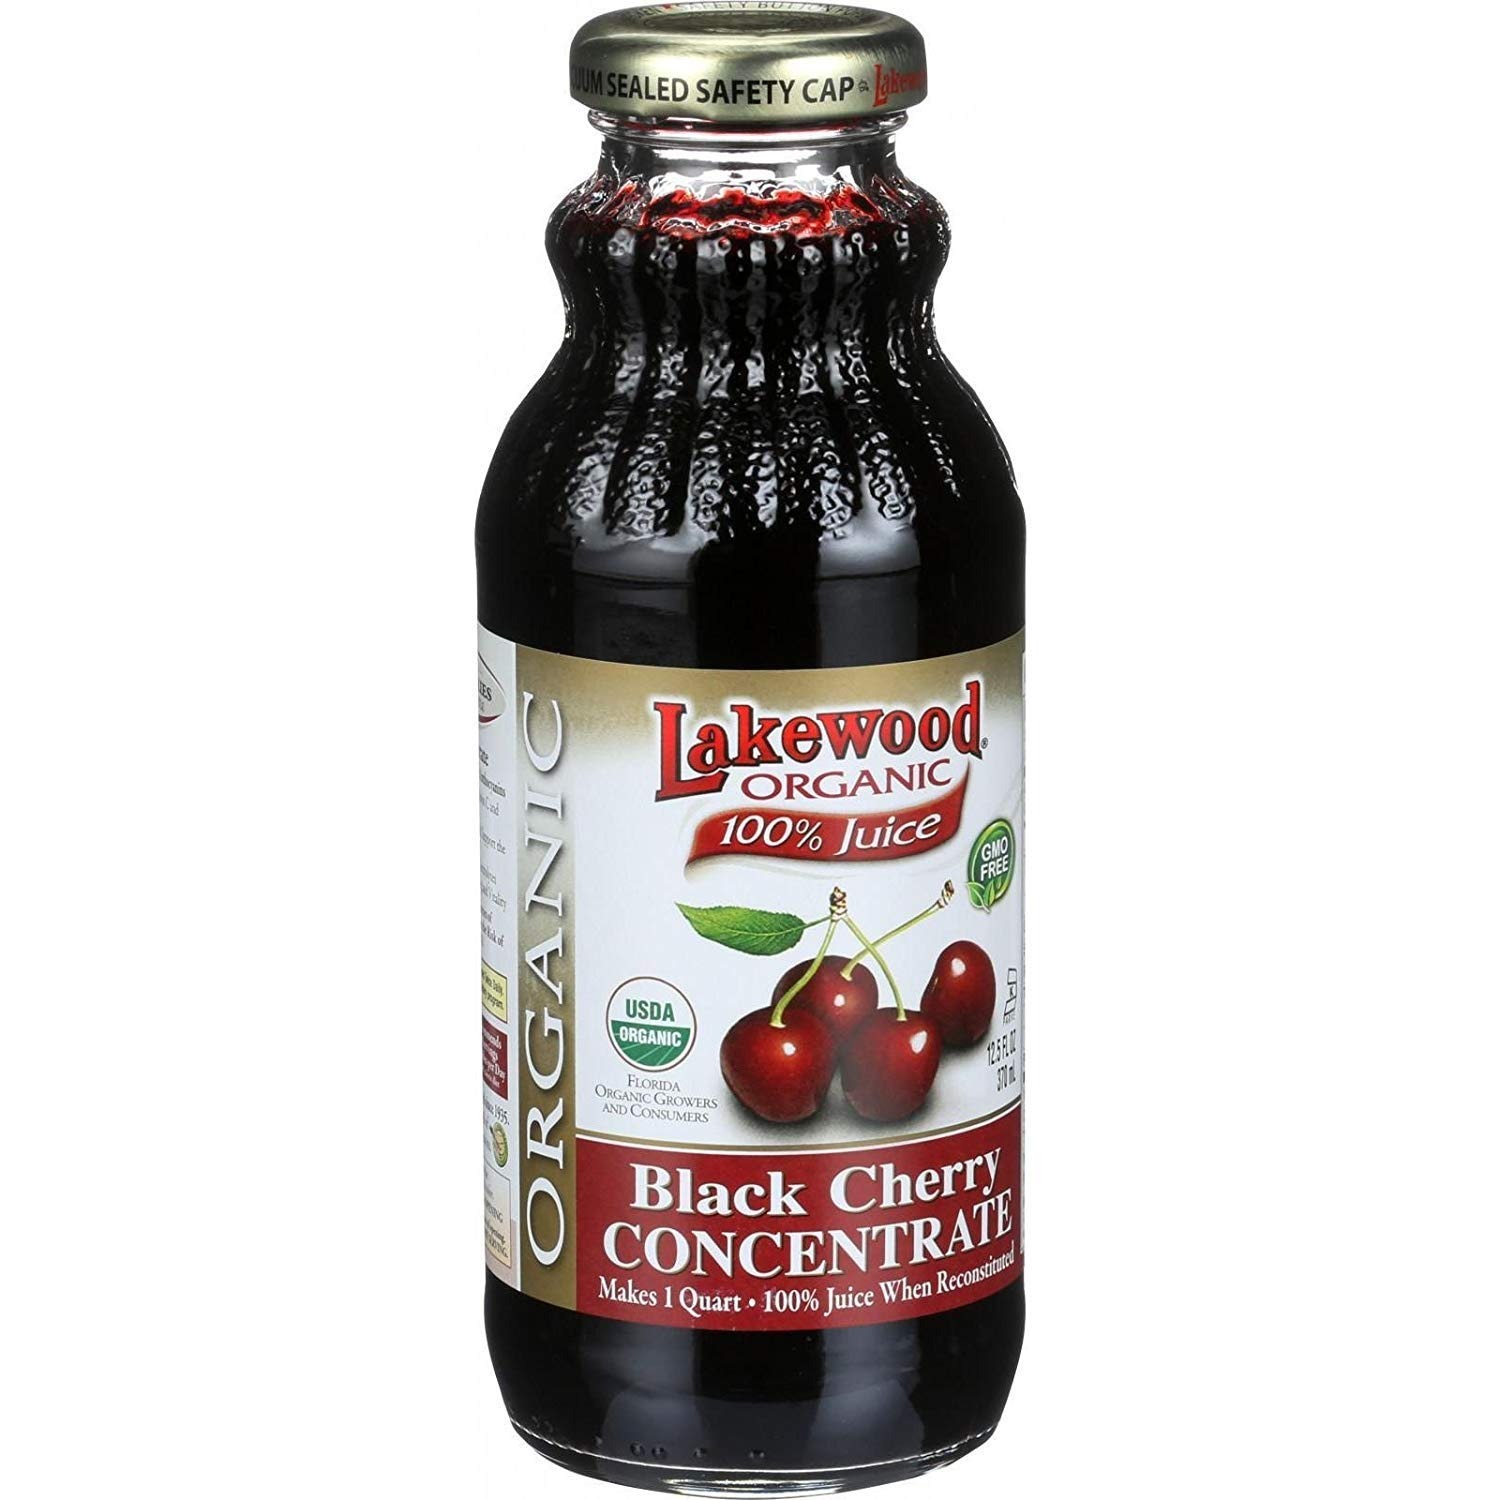
Item Name: Lakewood Organic 100 Percent Fruit Juice Concentrate - Black Cherry - GMO Free - No Sweeteners - 12.5 oz (Pack of 4)
Value: 4.0
Unit: Count

Price: 17.99